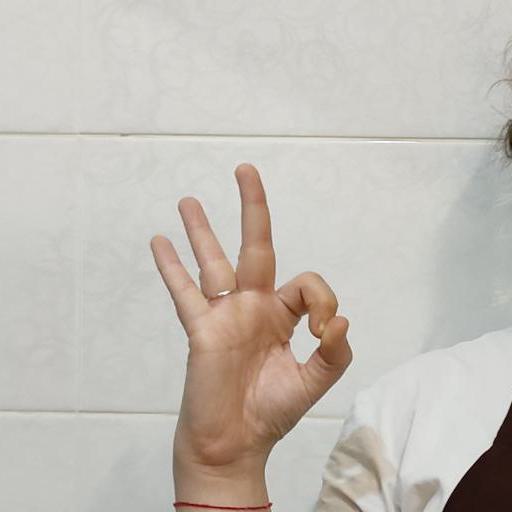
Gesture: ok